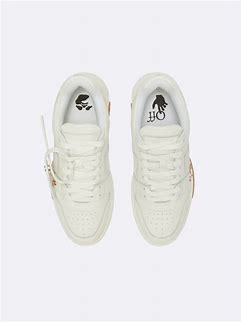
Brand: Off-White
Model: Off Out Of Office For Walking